Control Arms Campaign

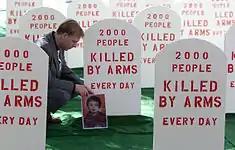
A Control Arms campaigner with a picture of his son at a media stunt in New York.

The campaign has been active since 2003 in calling for an international Arms Trade Treaty (ATT). The campaign began due to the lack of regulation in the international trade in arms. Control Arms has argued that the lack of controls on the arms trade is fuelling armed conflict, poverty and human rights abuses worldwide. Even though existing treaties and pieces of international law exist that focus on the international arms trade, none of them, before the Arms Trade Treaty, were legally binding and fully international.